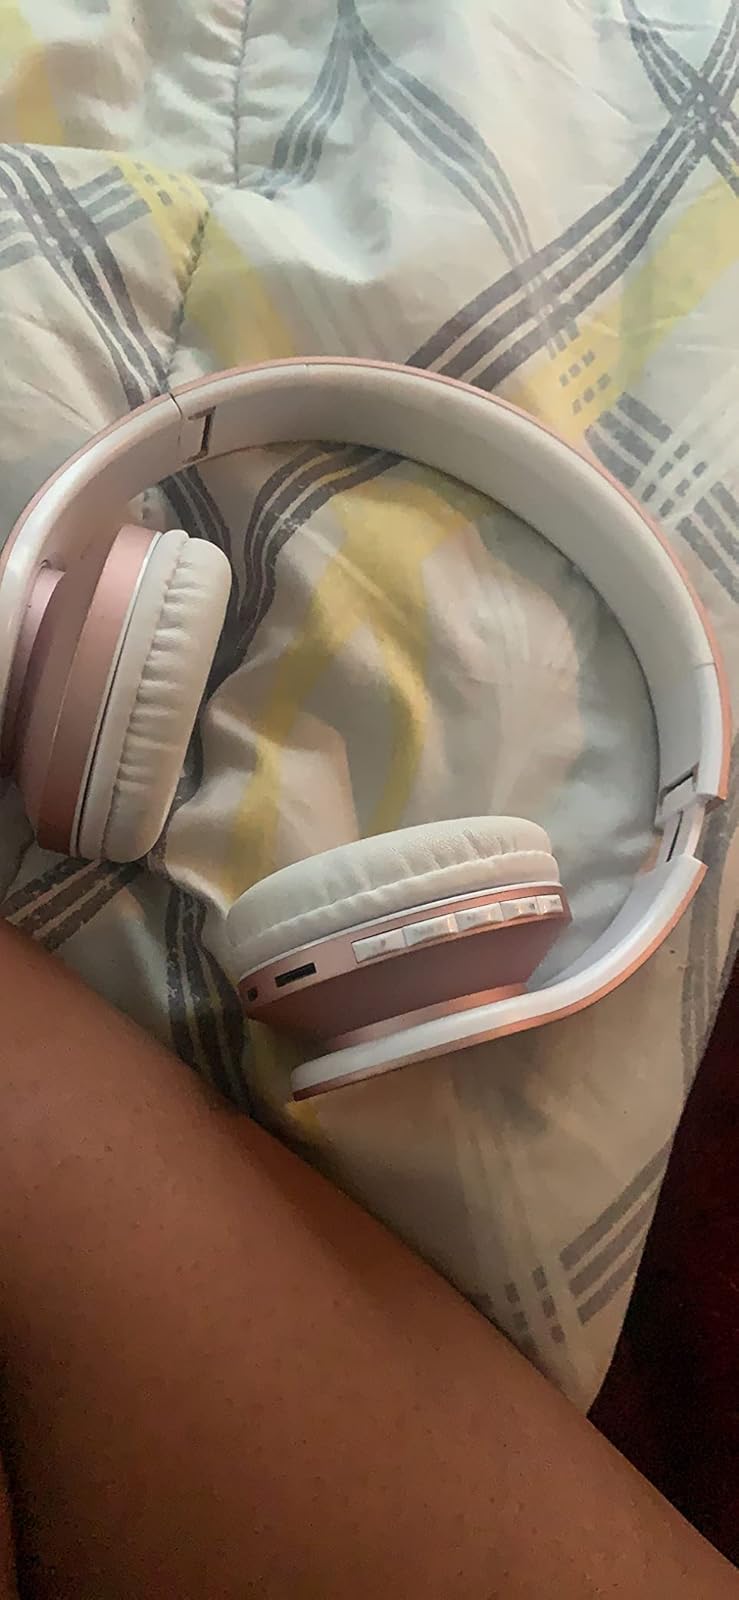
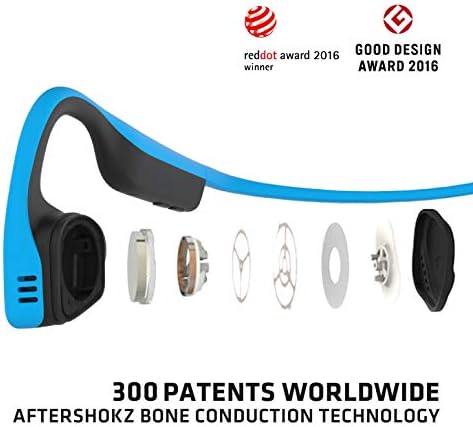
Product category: headphones
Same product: no